Second Battle of the Jordan

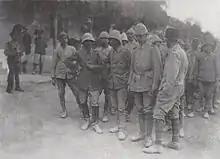
Some of the 50 Ottoman/German officers taken prisoner during the Second Transjordan operations

The British garrison at Es Salt was being attacked virtually from all sides when Allenby and Chauvel met on the afternoon of 3 May. At 15:00 Allenby flew to meet with Chauvel at his battle HQ west of the Ghoraniyeh bridgehead. He knew the state of battle; he had seen for himself from his aircraft the strength of the German and Ottoman troops being held by Chaytor's force.